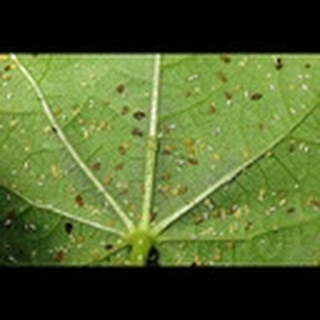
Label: cotton_aphids